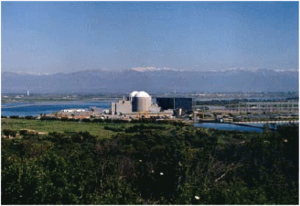
Le secteur de l'électricité en Espagne se caractérise par une forte proportion de production à partir d'énergies renouvelables : 38,4 % en 2018, contre 39,5 % provenant des énergies fossiles et 20,4 % de l'énergie nucléaire.